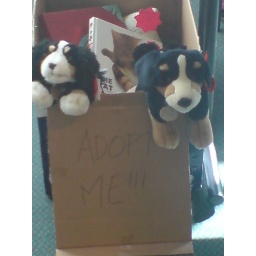
Lynx's box of stuff, with a sign by Pan, needless to say it was empty by the end of the con XD